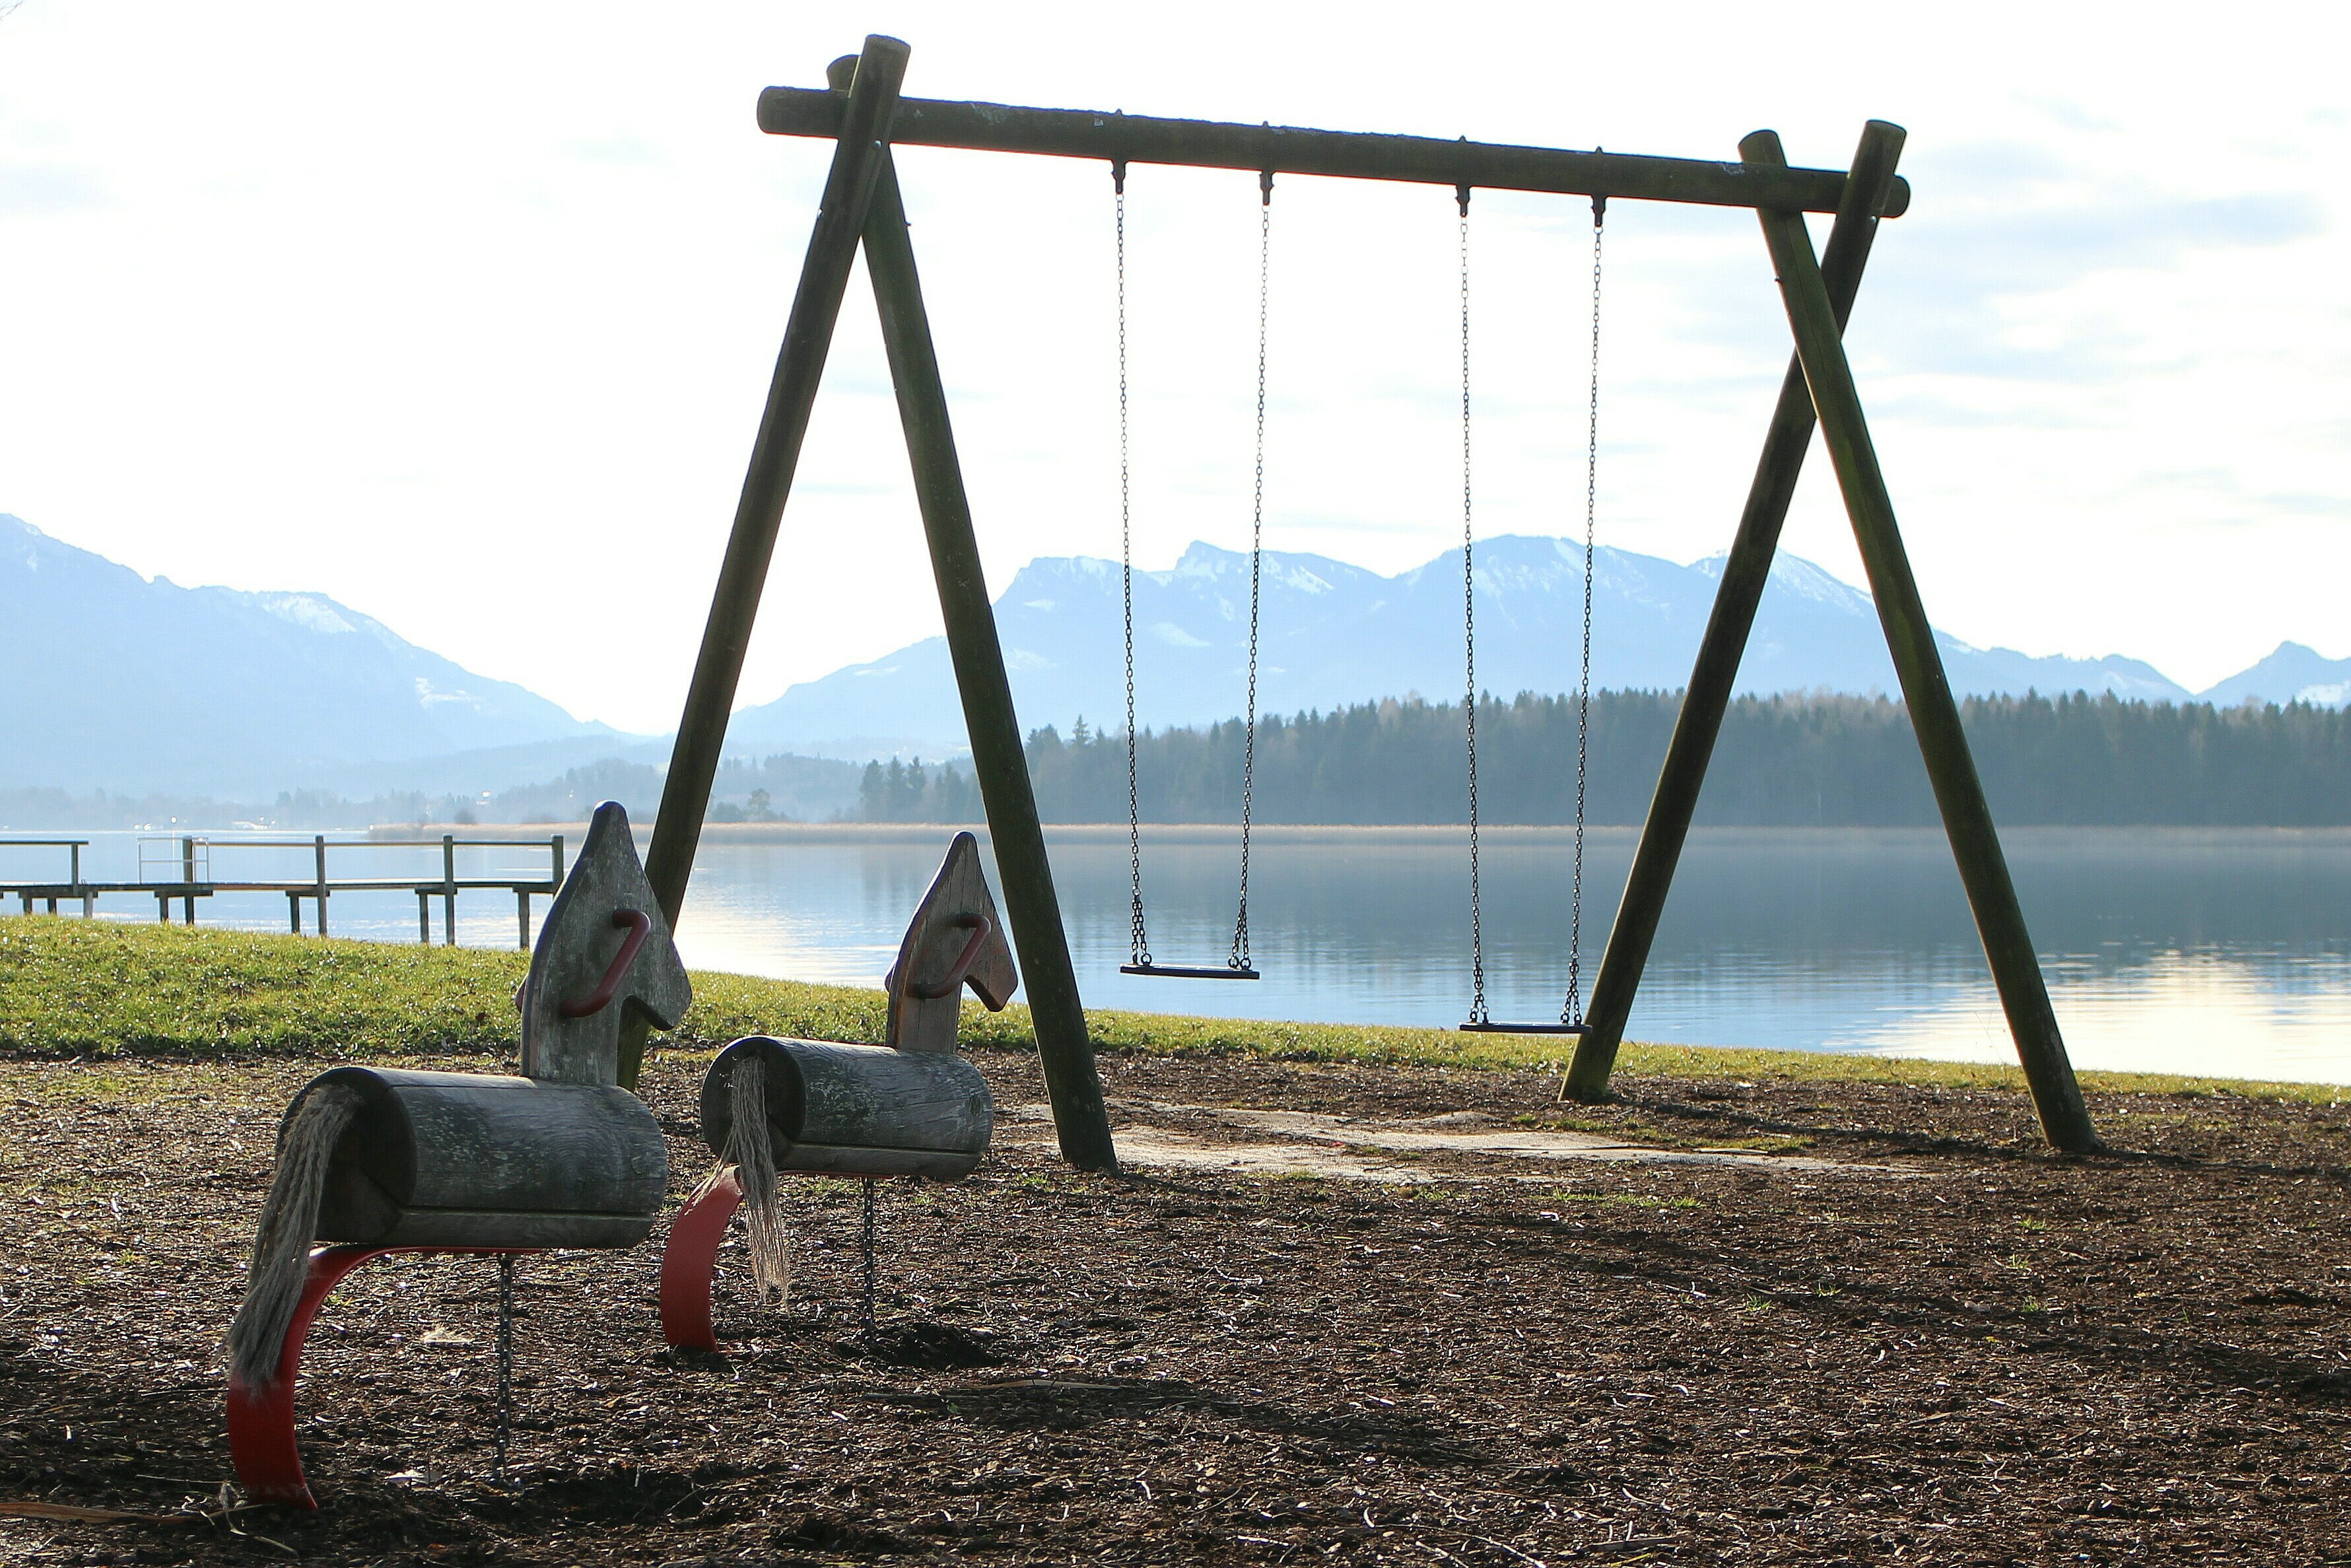
rock, play, horse, swing, device, playground, gaul, game device, children's playground, rocking horse, seahorses, chains swing, children's, outdoor play equipment